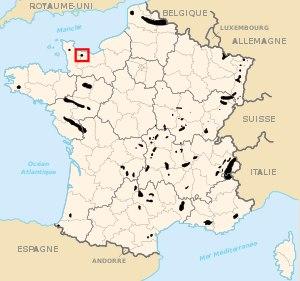
Les houillères de Littry sont des mines de charbon situées dans l'ouest de la France sur la commune du Molay-Littry et autour de plusieurs villages voisins, en Normandie. Elles ont produit 2,5 millions de tonnes entre 1744 et 1880 puis de 1941 à 1949 pour alimenter l’industrie normande, en particulier les fours à chaux.